Antoine-François Bertrand de Molleville

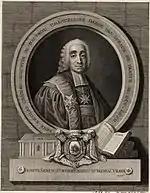
Maupeou

Antoine-François Bertrand de Molleville was received as a conseiller to the Parlement de Toulouse in 1766. His secretary was Bernard François Balssa, father of Honoré de Balzac, still in de Moleville's service in 1771.